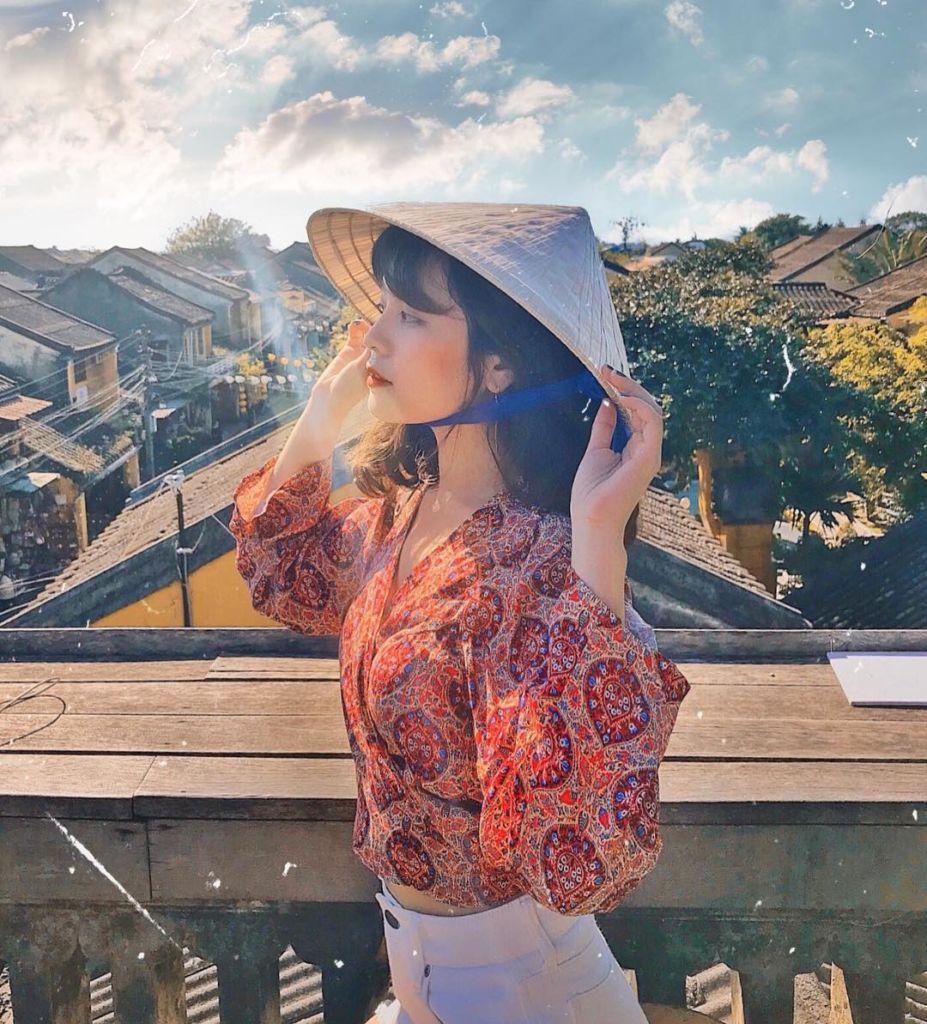
có một khu phố xuất hiện ở dưới nơi cô gái đang đứng